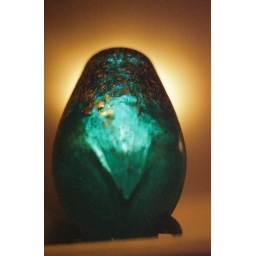
this is actually a cheap vase sitting on a mirror in my poorly lit living room